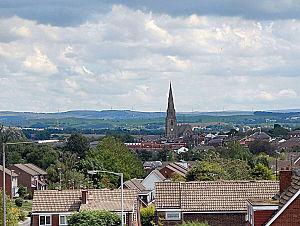
Heywood est une ville britannique du district métropolitain de Rochdale, dans le Grand Manchester en Angleterre.